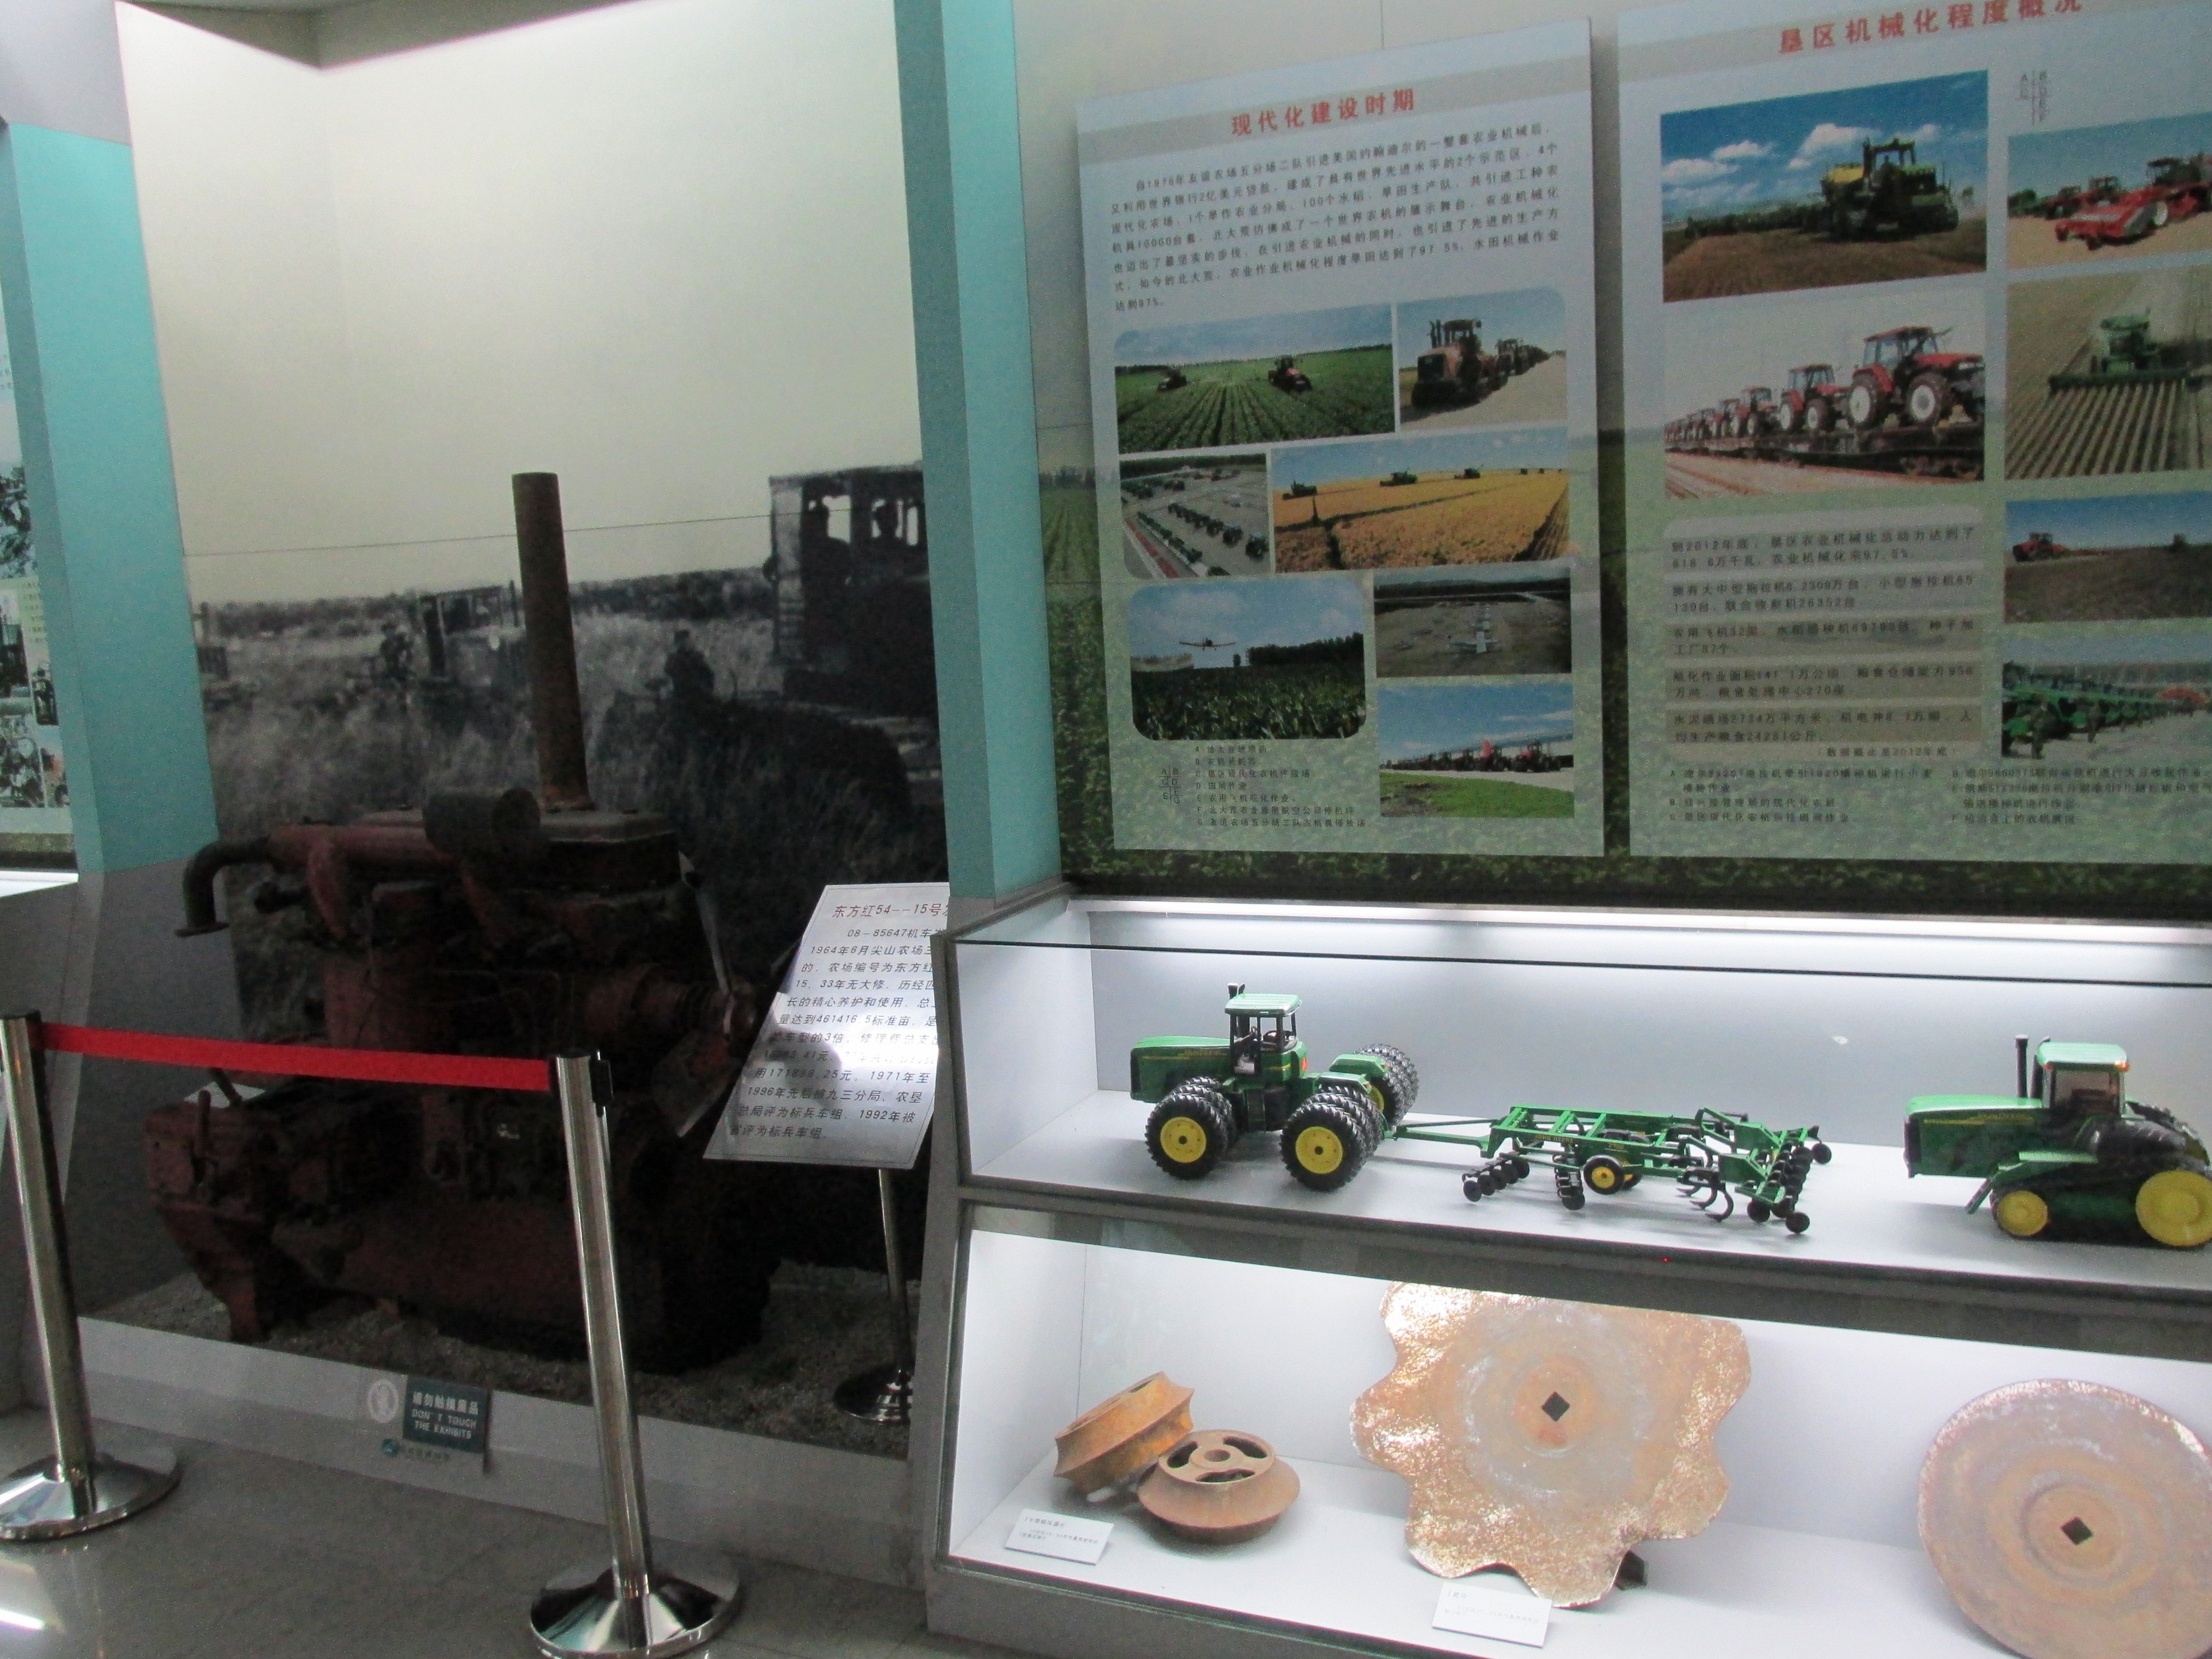
tourism, adventure, Beautiful Places, Pretty Places, environment, Interesting Places, harbin, museums, architecture, art, nature, museum, history, ancient history, china, asia, imperial palace, dynasty, beijing, planning, exhibition, sculpture, map, interior design, room, building, furniture, tourist attraction, house, table, display case, glass